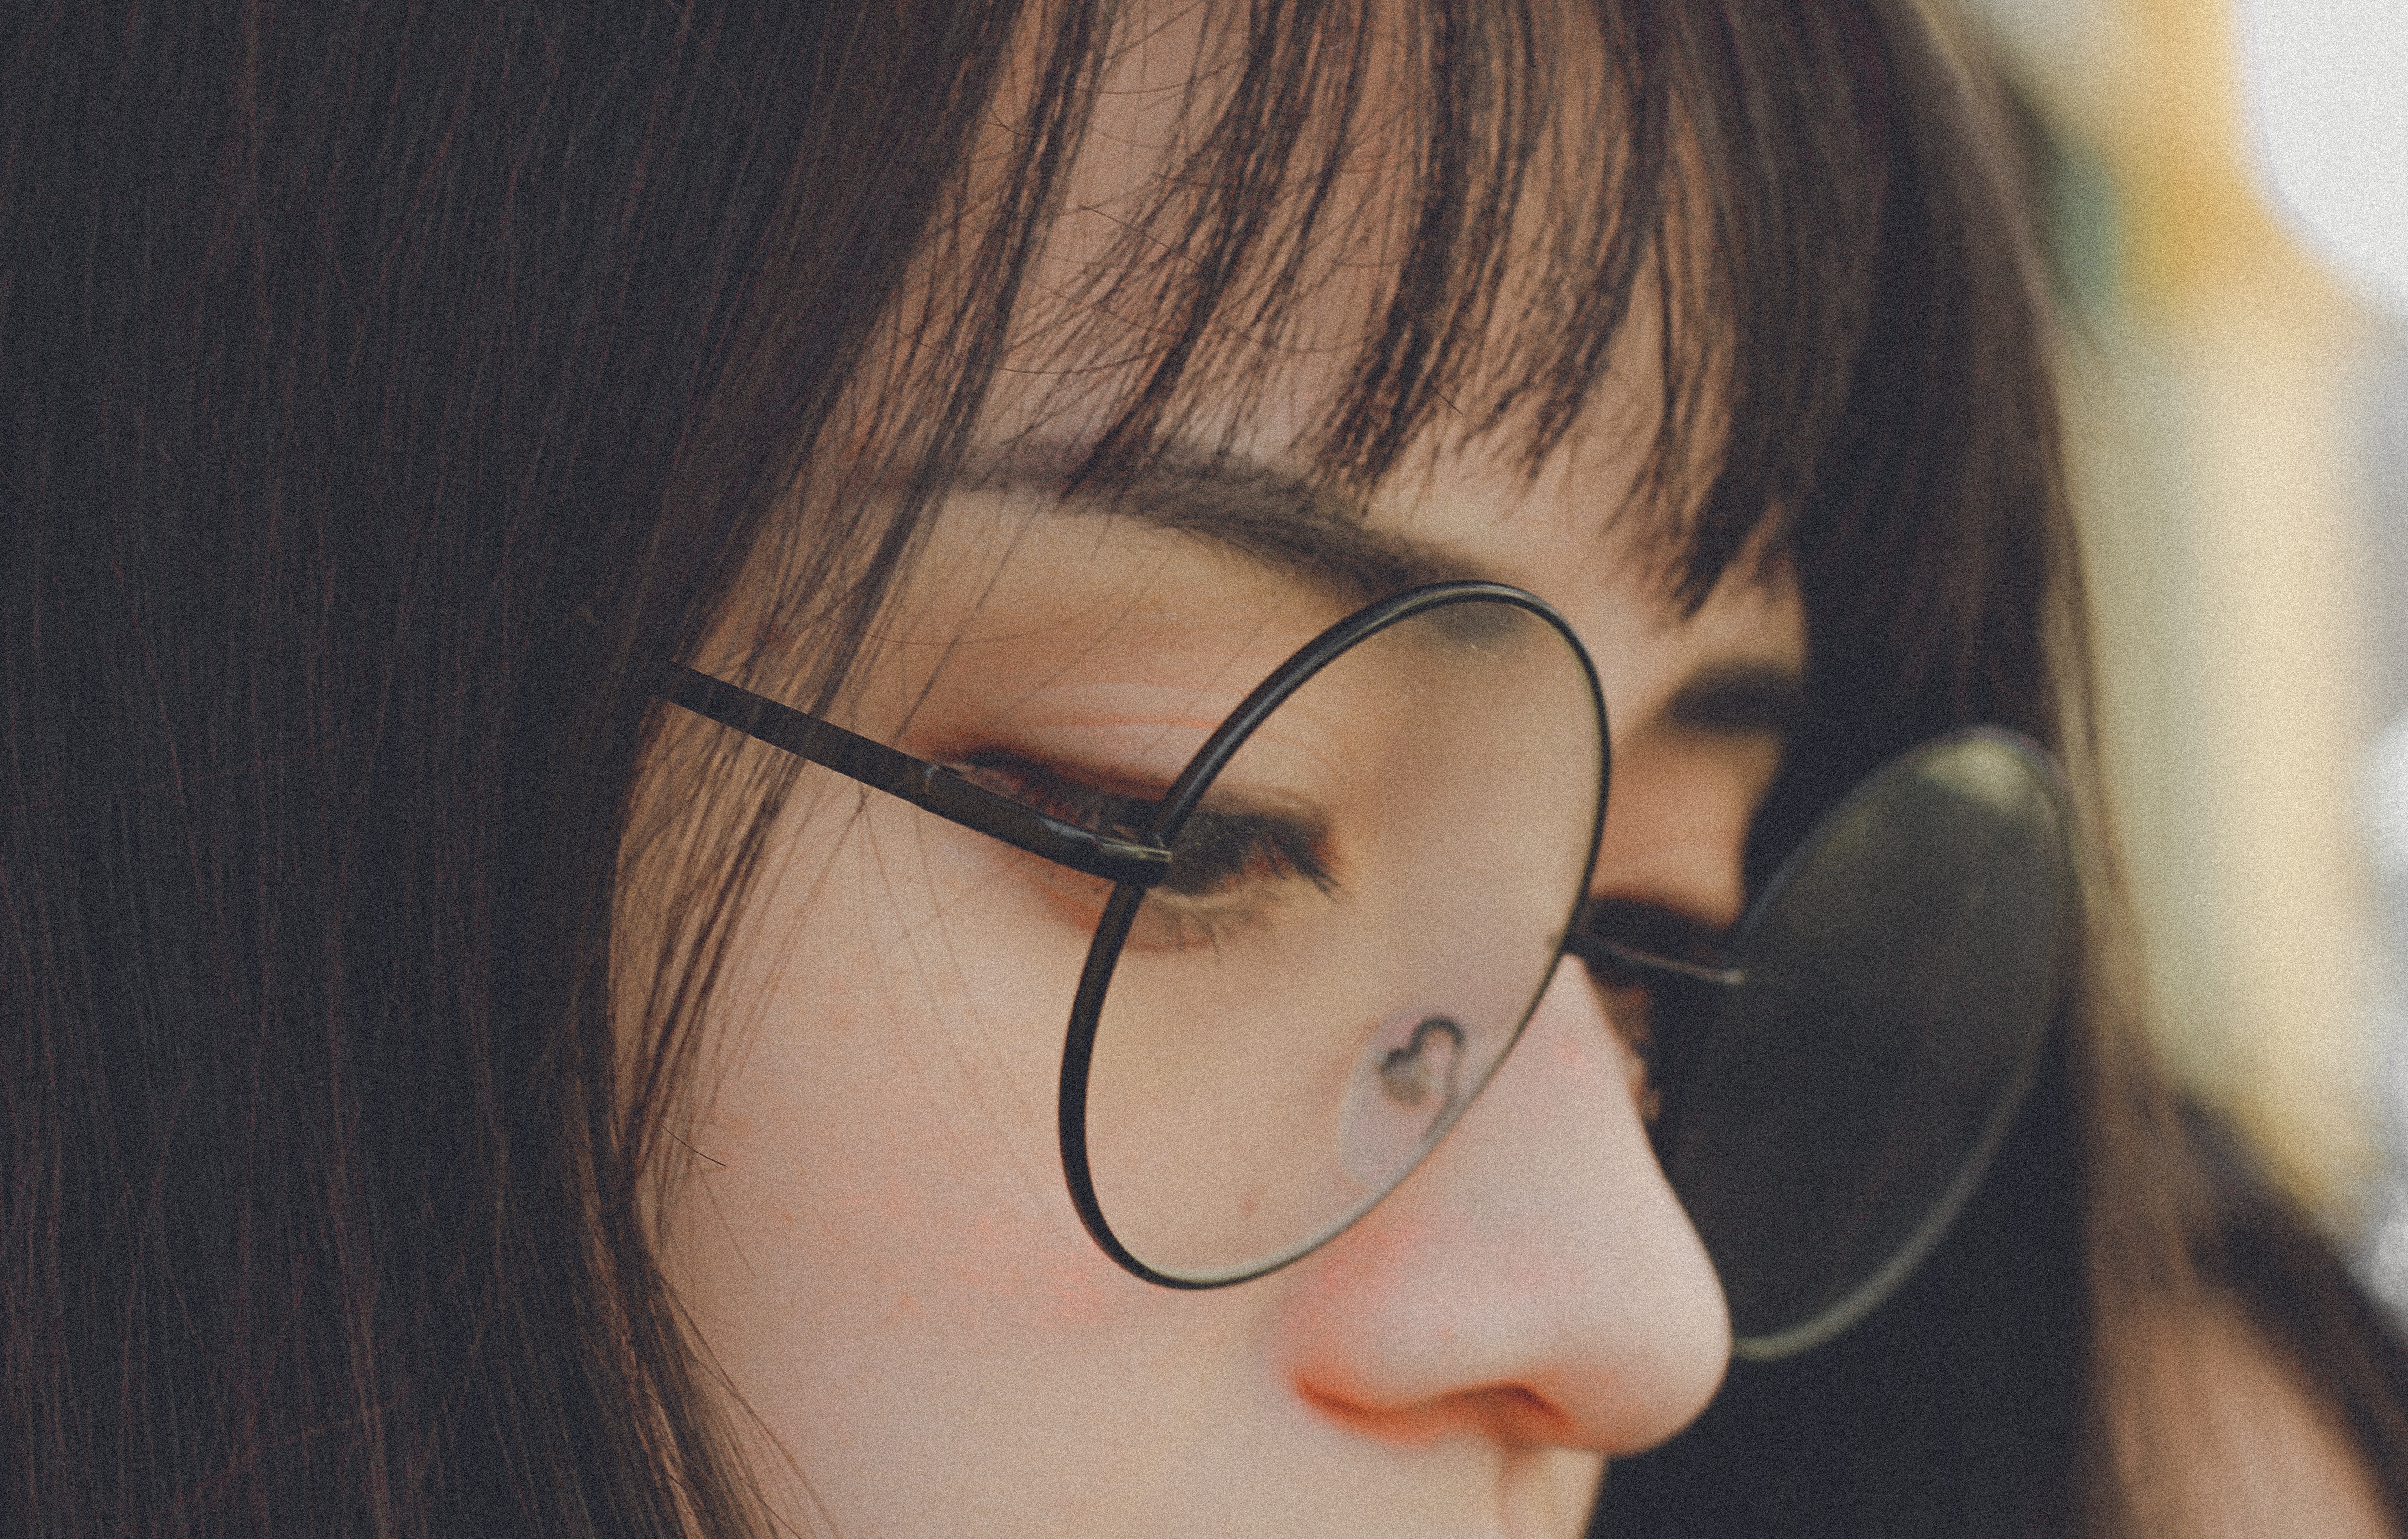
eyewear, face, hair, glasses, eyebrow, nose, forehead, skin, lip, beauty, hairstyle, head, eyelash, cheek, eye, chin, close up, brown hair, black hair, ear, cool, vision care, Material property, long hair, hair coloring, bangs, smile, jaw, selfie, fawn, layered hair